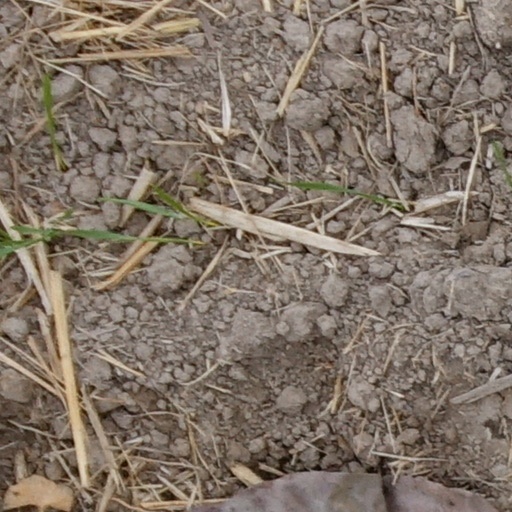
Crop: wheat